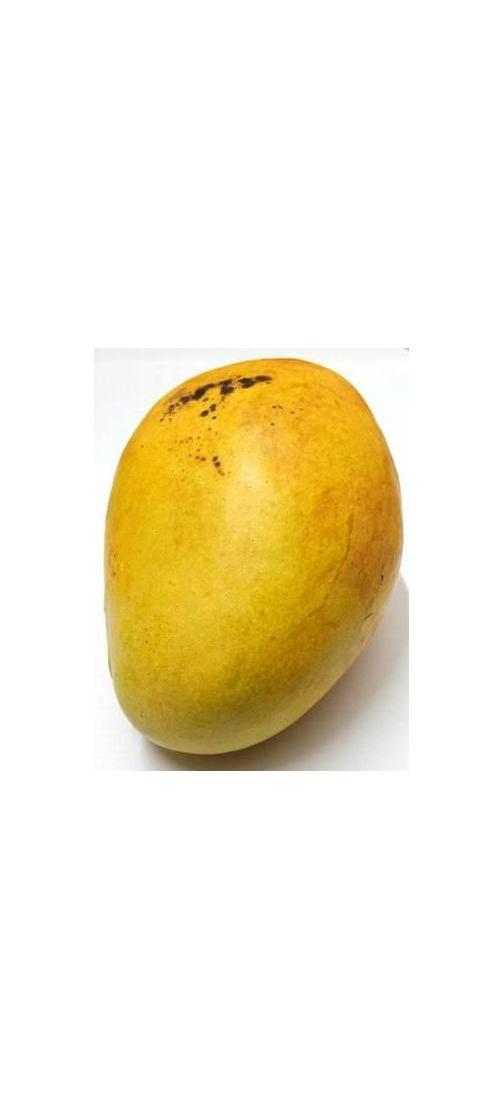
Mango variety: Bari-11